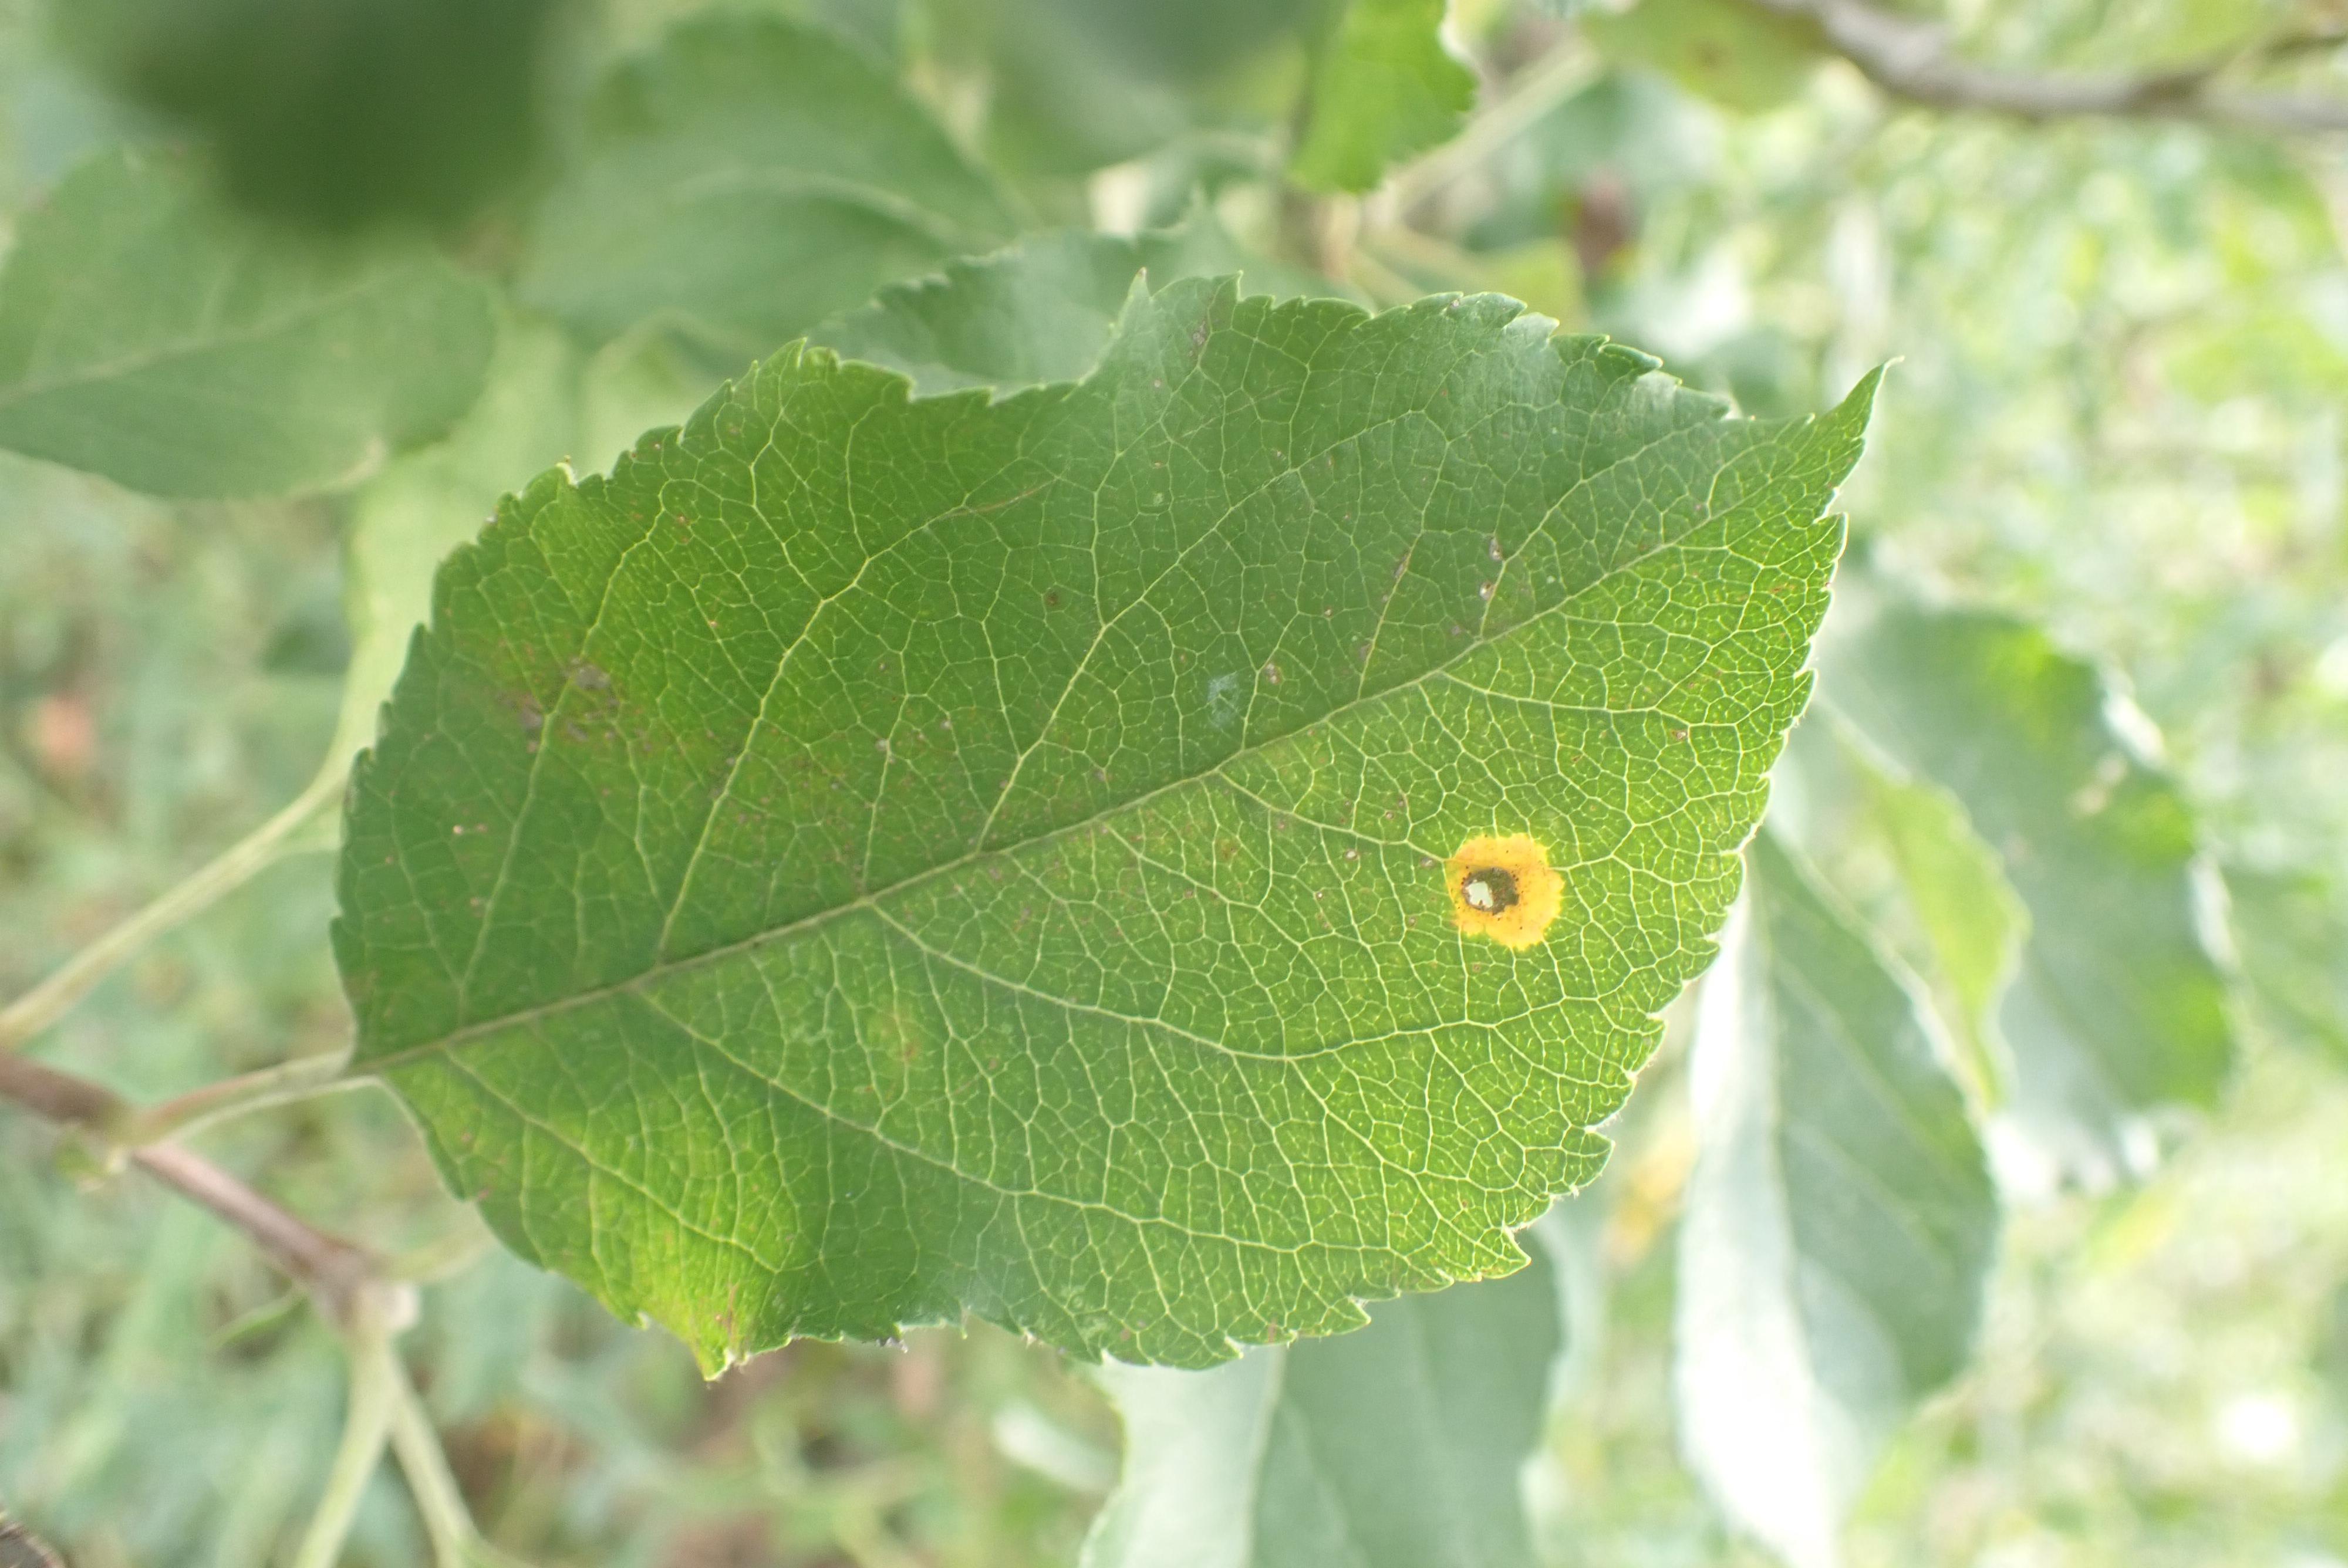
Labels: rust